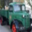
Label: truck